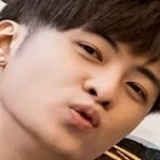
ca sĩ Gin Tuấn Kiệt